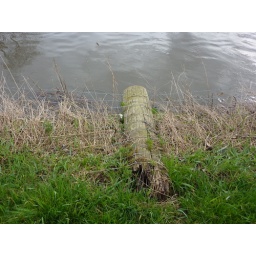
Broken fence by the river